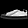
Label: Sneaker